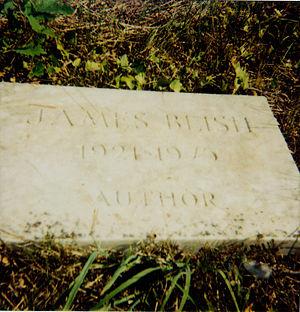
James Benjamin Blish, plus connu sous le nom de James Blish, né le 23 mai 1921 à East Orange au New Jersey et mort le 29 juillet 1975 à Henley-on-Thames en Angleterre, est un écrivain américain, auteur de romans et nouvelles de science-fiction, mais également critique de science-fiction.